Rose Hip Rose

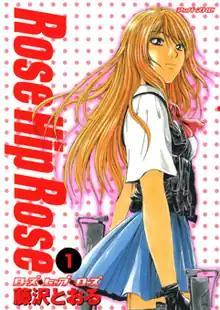
First volume cover

Rose Hip Rose is a Japanese manga series written and illustrated by Tooru Fujisawa. It was serialized in Kodansha's "Young Magazine Uppers" from 2002 until the discontinuation of the magazine in October 2004. The story would continue with the new name "Magnum Rose Hip" on the page of "Shōnen Magazine". A prequel to the series, "Rose Hip Zero", was published in 2005–2006. "Rose Hip Rose" first volume was released in English by Tokyopop on March 12, 2008, after "Rose Hip Zero" has been published.